Friday Center for Continuing Education

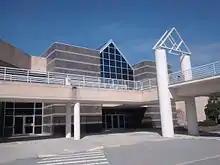
The William and Ida Friday Center for Continuing Education

Digital and Lifelong Learning at the Friday Conference Center is a unit of the University of North Carolina at Chapel Hill. The department was created to serve the needs of nontraditional students through continuing education programs and services.